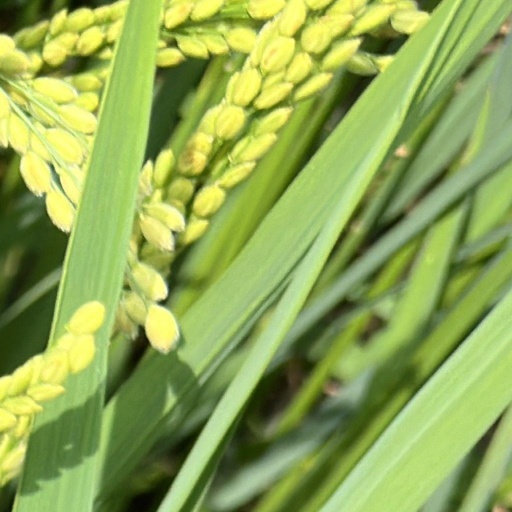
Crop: rice